National Register of Historic Places listings in Somerville, Massachusetts

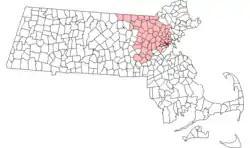
Location of Somerville in Massachusetts

This is a list of properties and historic districts in Somerville, Massachusetts, that have been listed on the National Register of Historic Places.